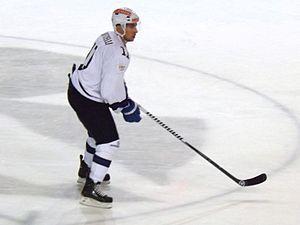
Joueur de hockey sur glace EC Villach, CHL 2014-2015
Mark Santorelli est un joueur professionnel italo-canadien de hockey sur glace. Il est le frère du joueur Mike Santorelli.